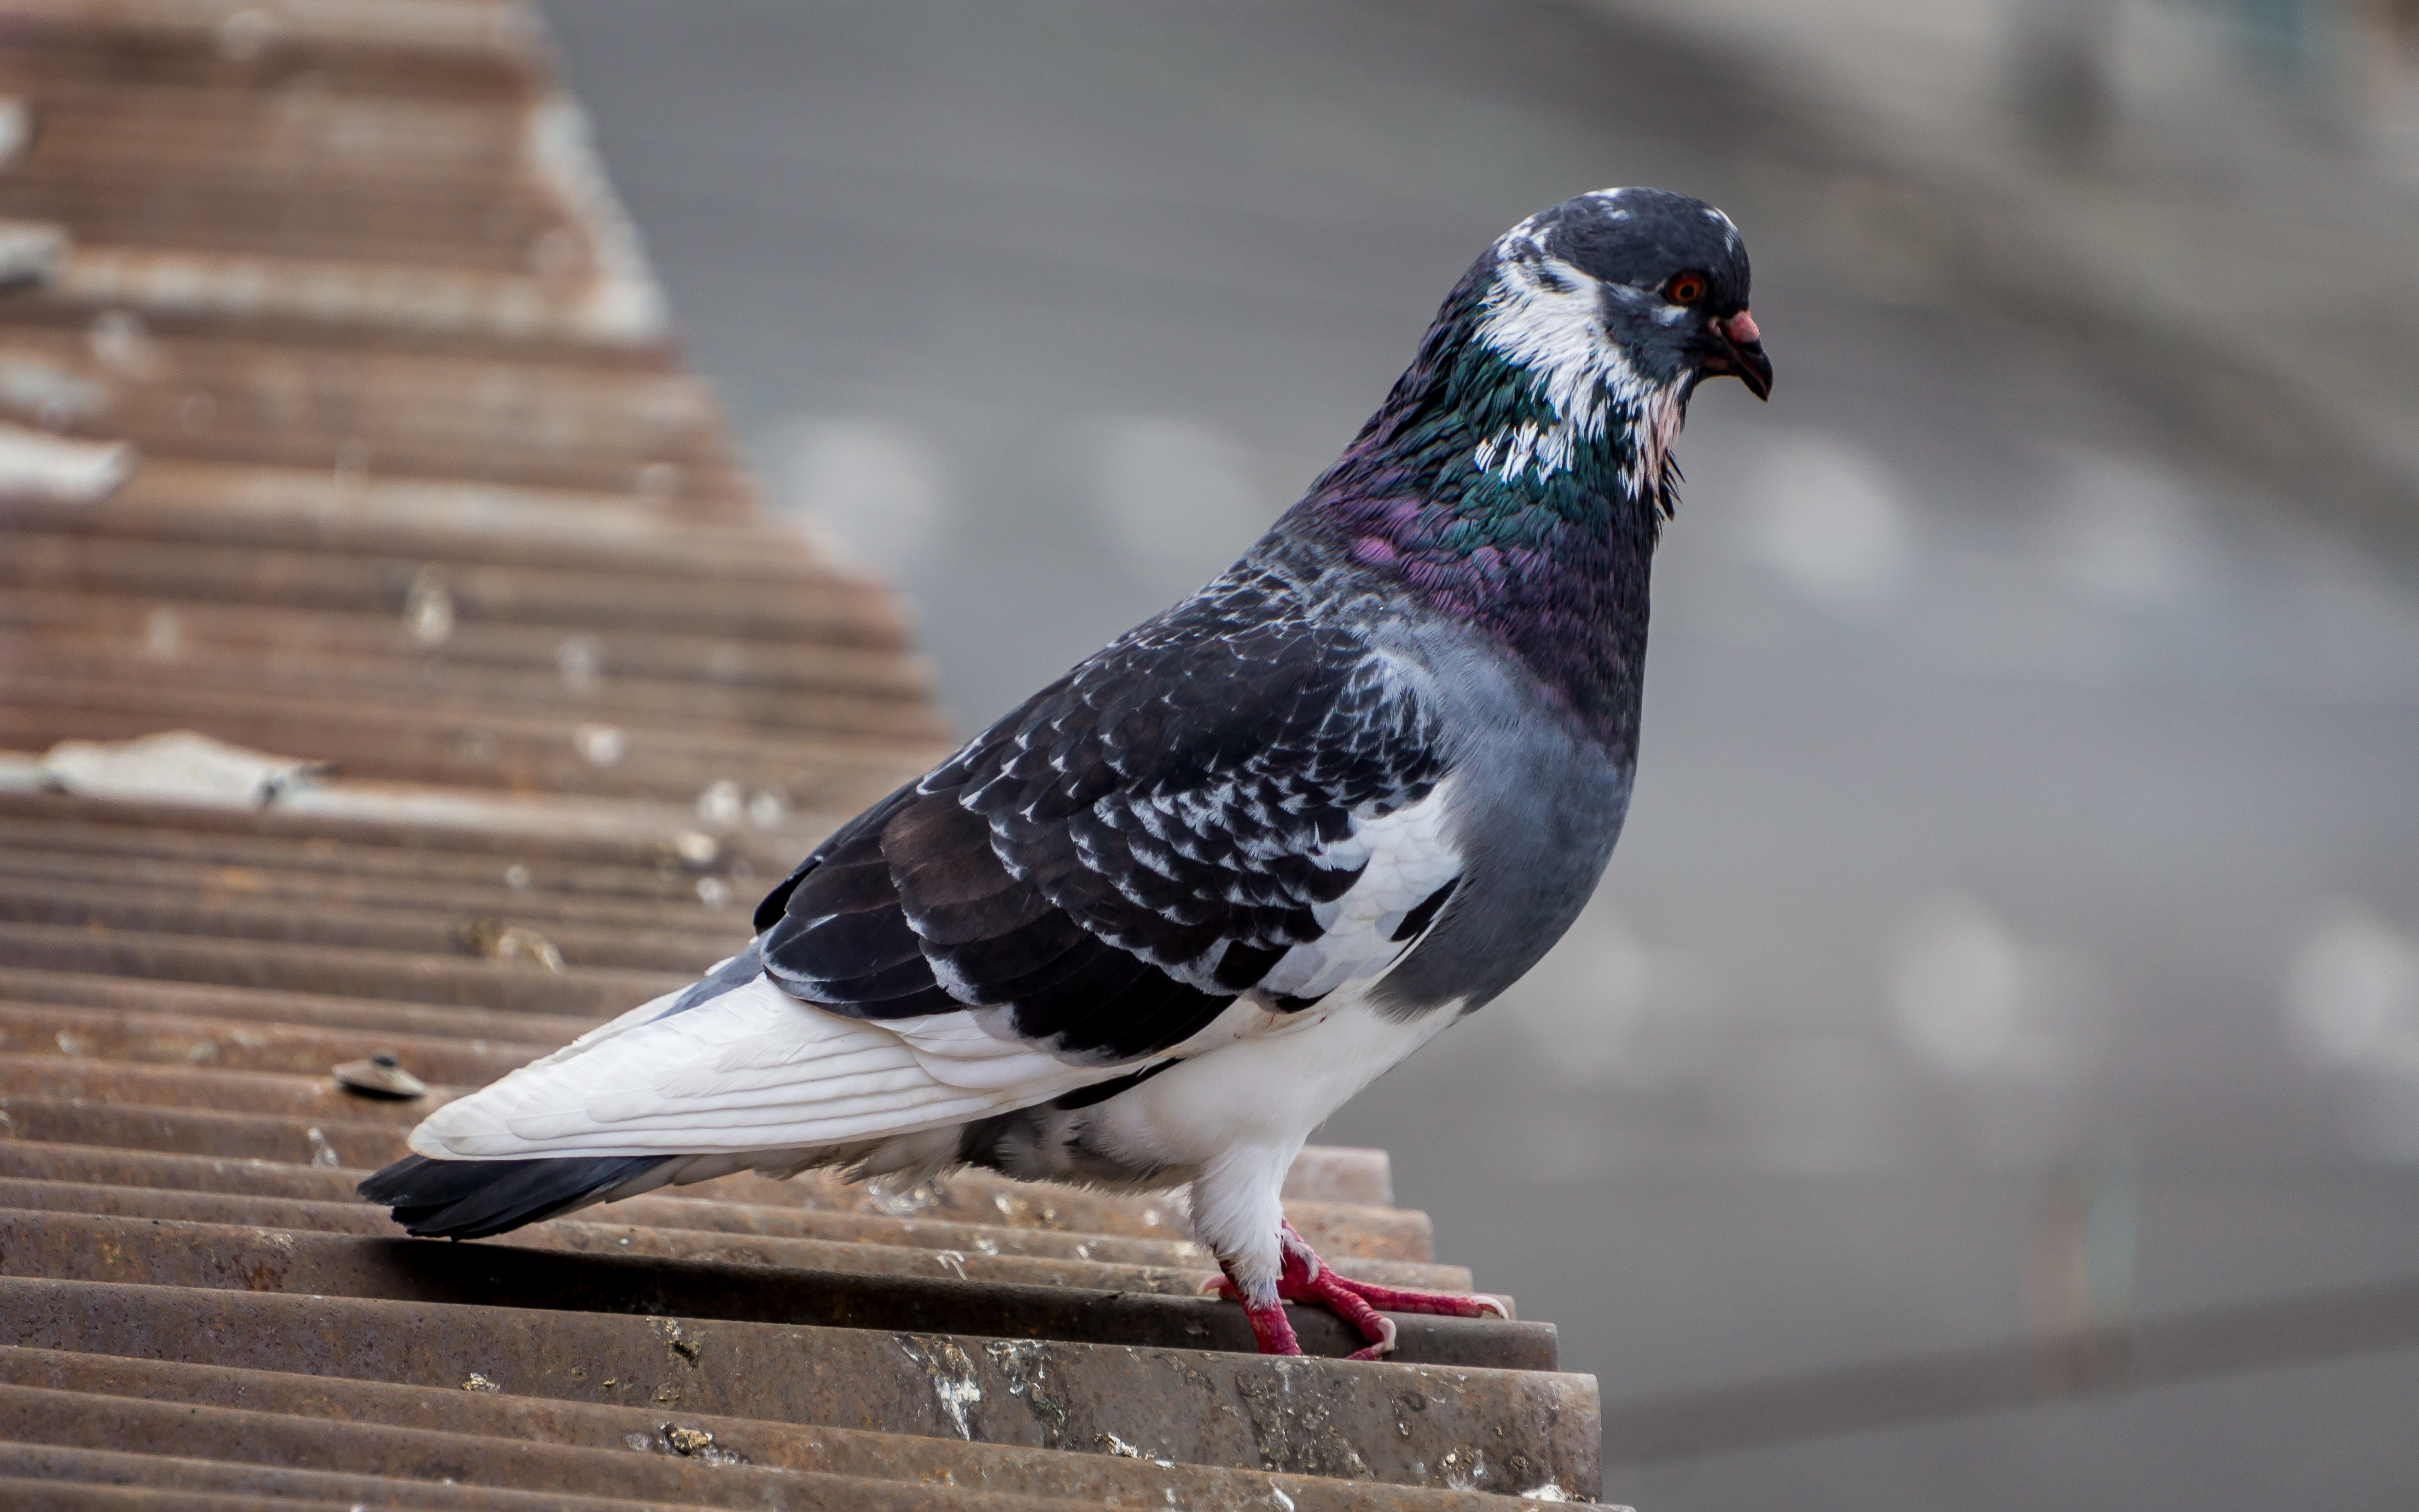
photo, animal, city, dove, ecuador, sony, bird, pigeons and doves, fauna, beak, feather